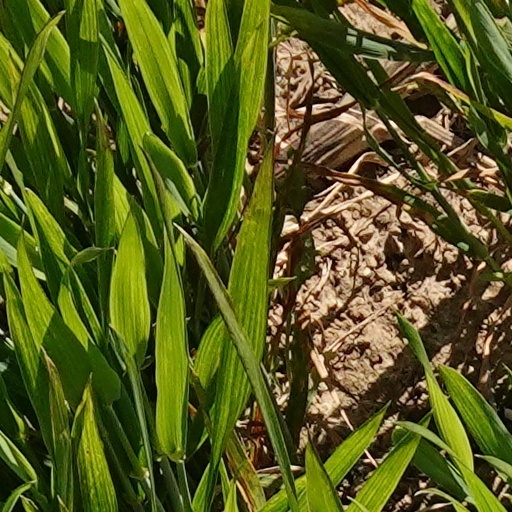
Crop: wheat